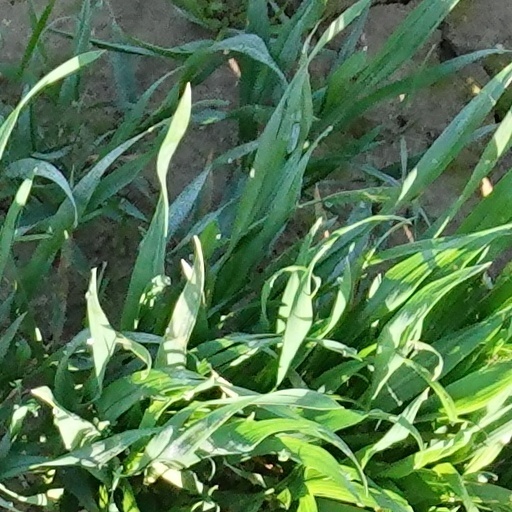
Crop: wheat